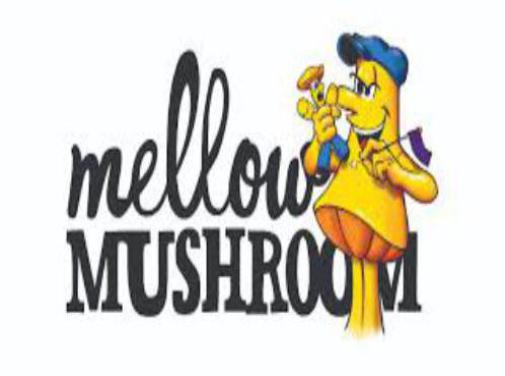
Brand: mellow mushroom
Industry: Food